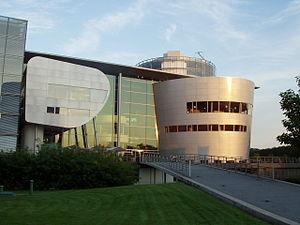
""L'usine en verre"", une usine de production automobile dirigée par le groupe allemand Volkswagen à Dresde.